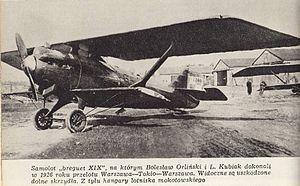
Le Breguet 19 est un bombardier léger et avion de reconnaissance, également utilisé pour les vols longue distance, conçu par la société française Breguet et produit à partir de 1924.
Bolesław Orliński est un aviateur polonais, pilote de voltige, pilote d'essai et colonel de l'armée de l'air polonaise.